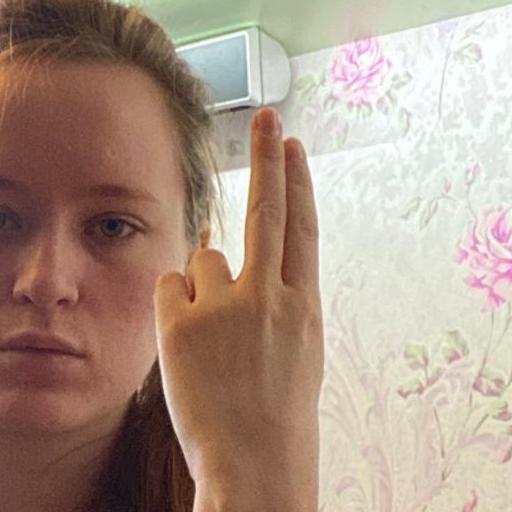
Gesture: two_up_inverted